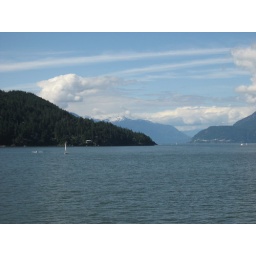
Sunshine coast mountains in distance